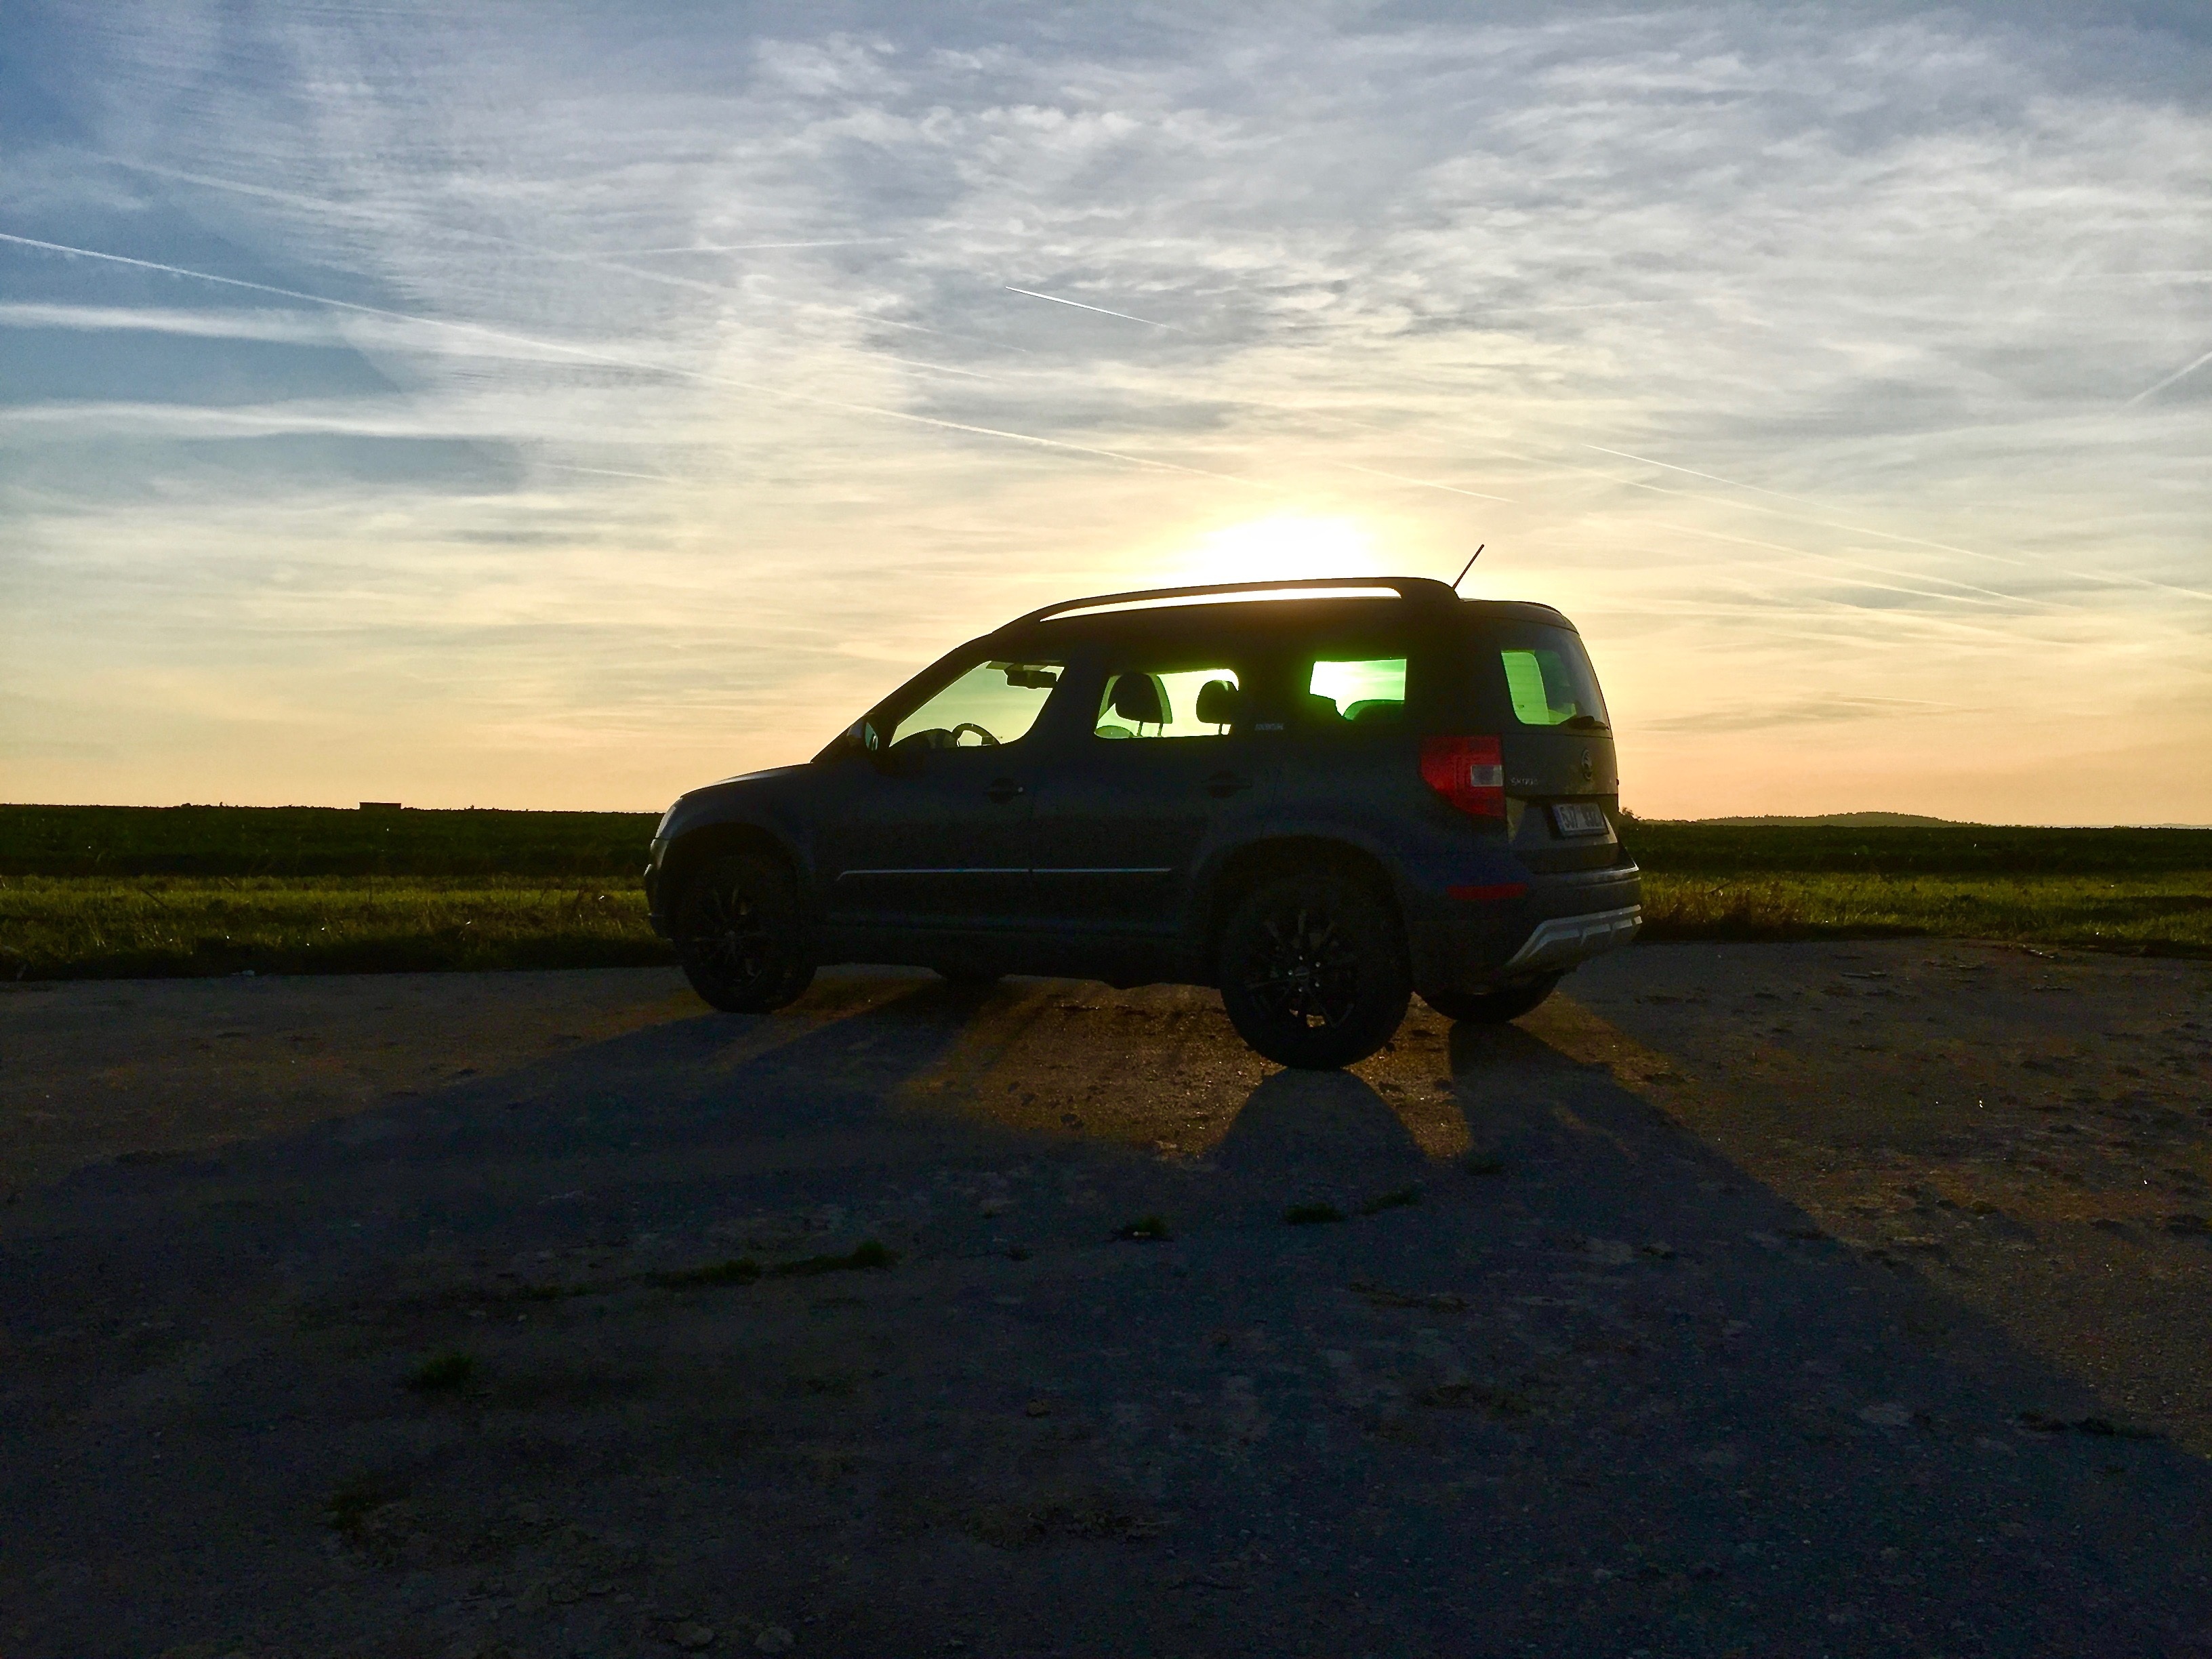
sand, sunset, car, driving, dusk, vehicle, road trip, off roading